Calcinus seurati

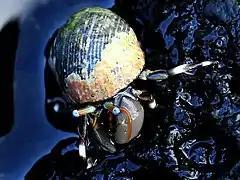
In Poipu, Hawaii

The whitebanded hermit crab is found primarily in tropical regions of the Indo-Pacific, including Taiwan, Hawaii, Guam, French Polynesia, and the Tuamotu Islands. It inhabits various coastal environments, including subtidal, sublittoral, and infralittoral zones as well as high intertidal pools. This hermit crab is typically found in areas where the water is calm and warm, often in rocky pools near the waterline, to depths of .